History of Ukraine

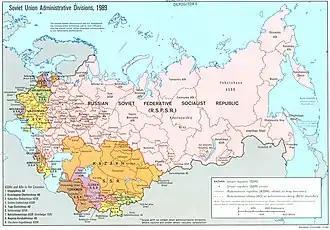
Location of the Ukrainian SSR (yellow) within the Soviet Union in 1954–1991

The Kholodny Yar Republic, which existed from 1919 to 1922, was a small Ukrainian insurgent state located in the Chyhyryn region. It was formed by local resistance fighters and peasants who opposed both the Bolshevik Red Army and White Army forces during the Russian Civil War. Inspired by Ukrainian independence and nationalist ideals, the republic remained independent for a few years but was eventually overwhelmed by Bolshevik forces.